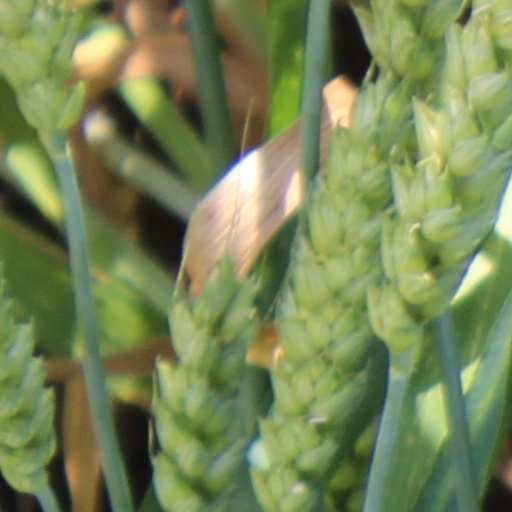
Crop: wheat